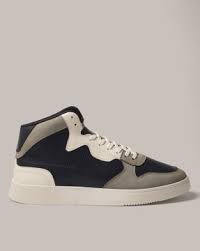
Label: Sneaker